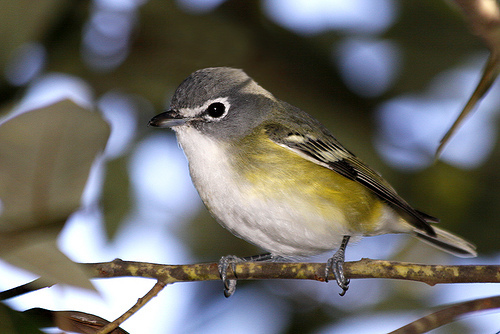
a small bird has a grey crown, a white breast, and black eyes with a black eyering.
a bird has white belly and breast, black wings with white wingbars and black tarsus and feet
this bird has a white eyering, a gray crown, and a white throat, breast, and belly.
this little bird has a white belly, breast, superciliary, eyering, and wingbar.
a bird with a white belly and breast, the bill is short and curved, with a grey head and a white nape.
this small bird has a small curved beak and white breast.
this bird has wings that are grey and has a white belly
this small bird has a hint of yellow under its wings and a white chest.
this bird has a grey head, white breast, yellow flank and black wings with a small slightly rounded beak and black feet.
a small bird with a white belly, breast, and eyering.
Species: Blue Headed Vireo